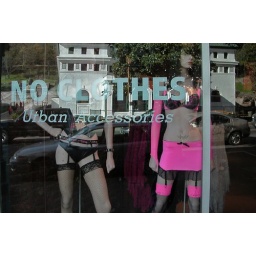
Store window reflection on the street in Hot Springs Arkansas